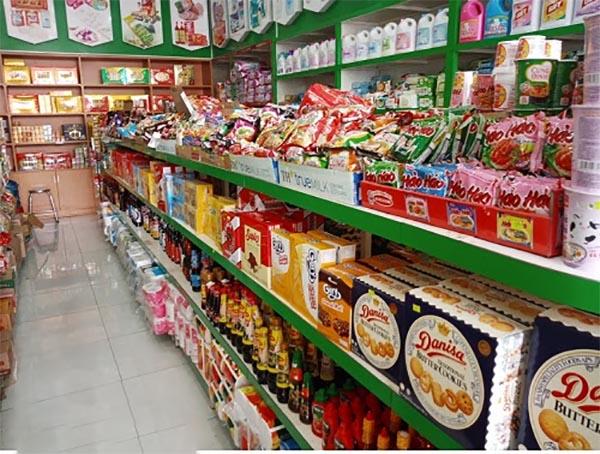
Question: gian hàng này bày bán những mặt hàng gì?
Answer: bày bán các loại bánh kẹo